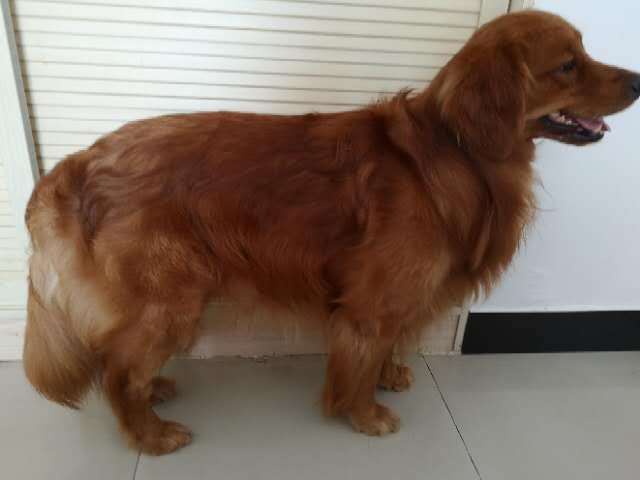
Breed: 5355-n000126-golden_retriever